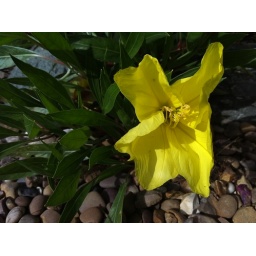
A yellow flower taken in a open garden in South Kyme.